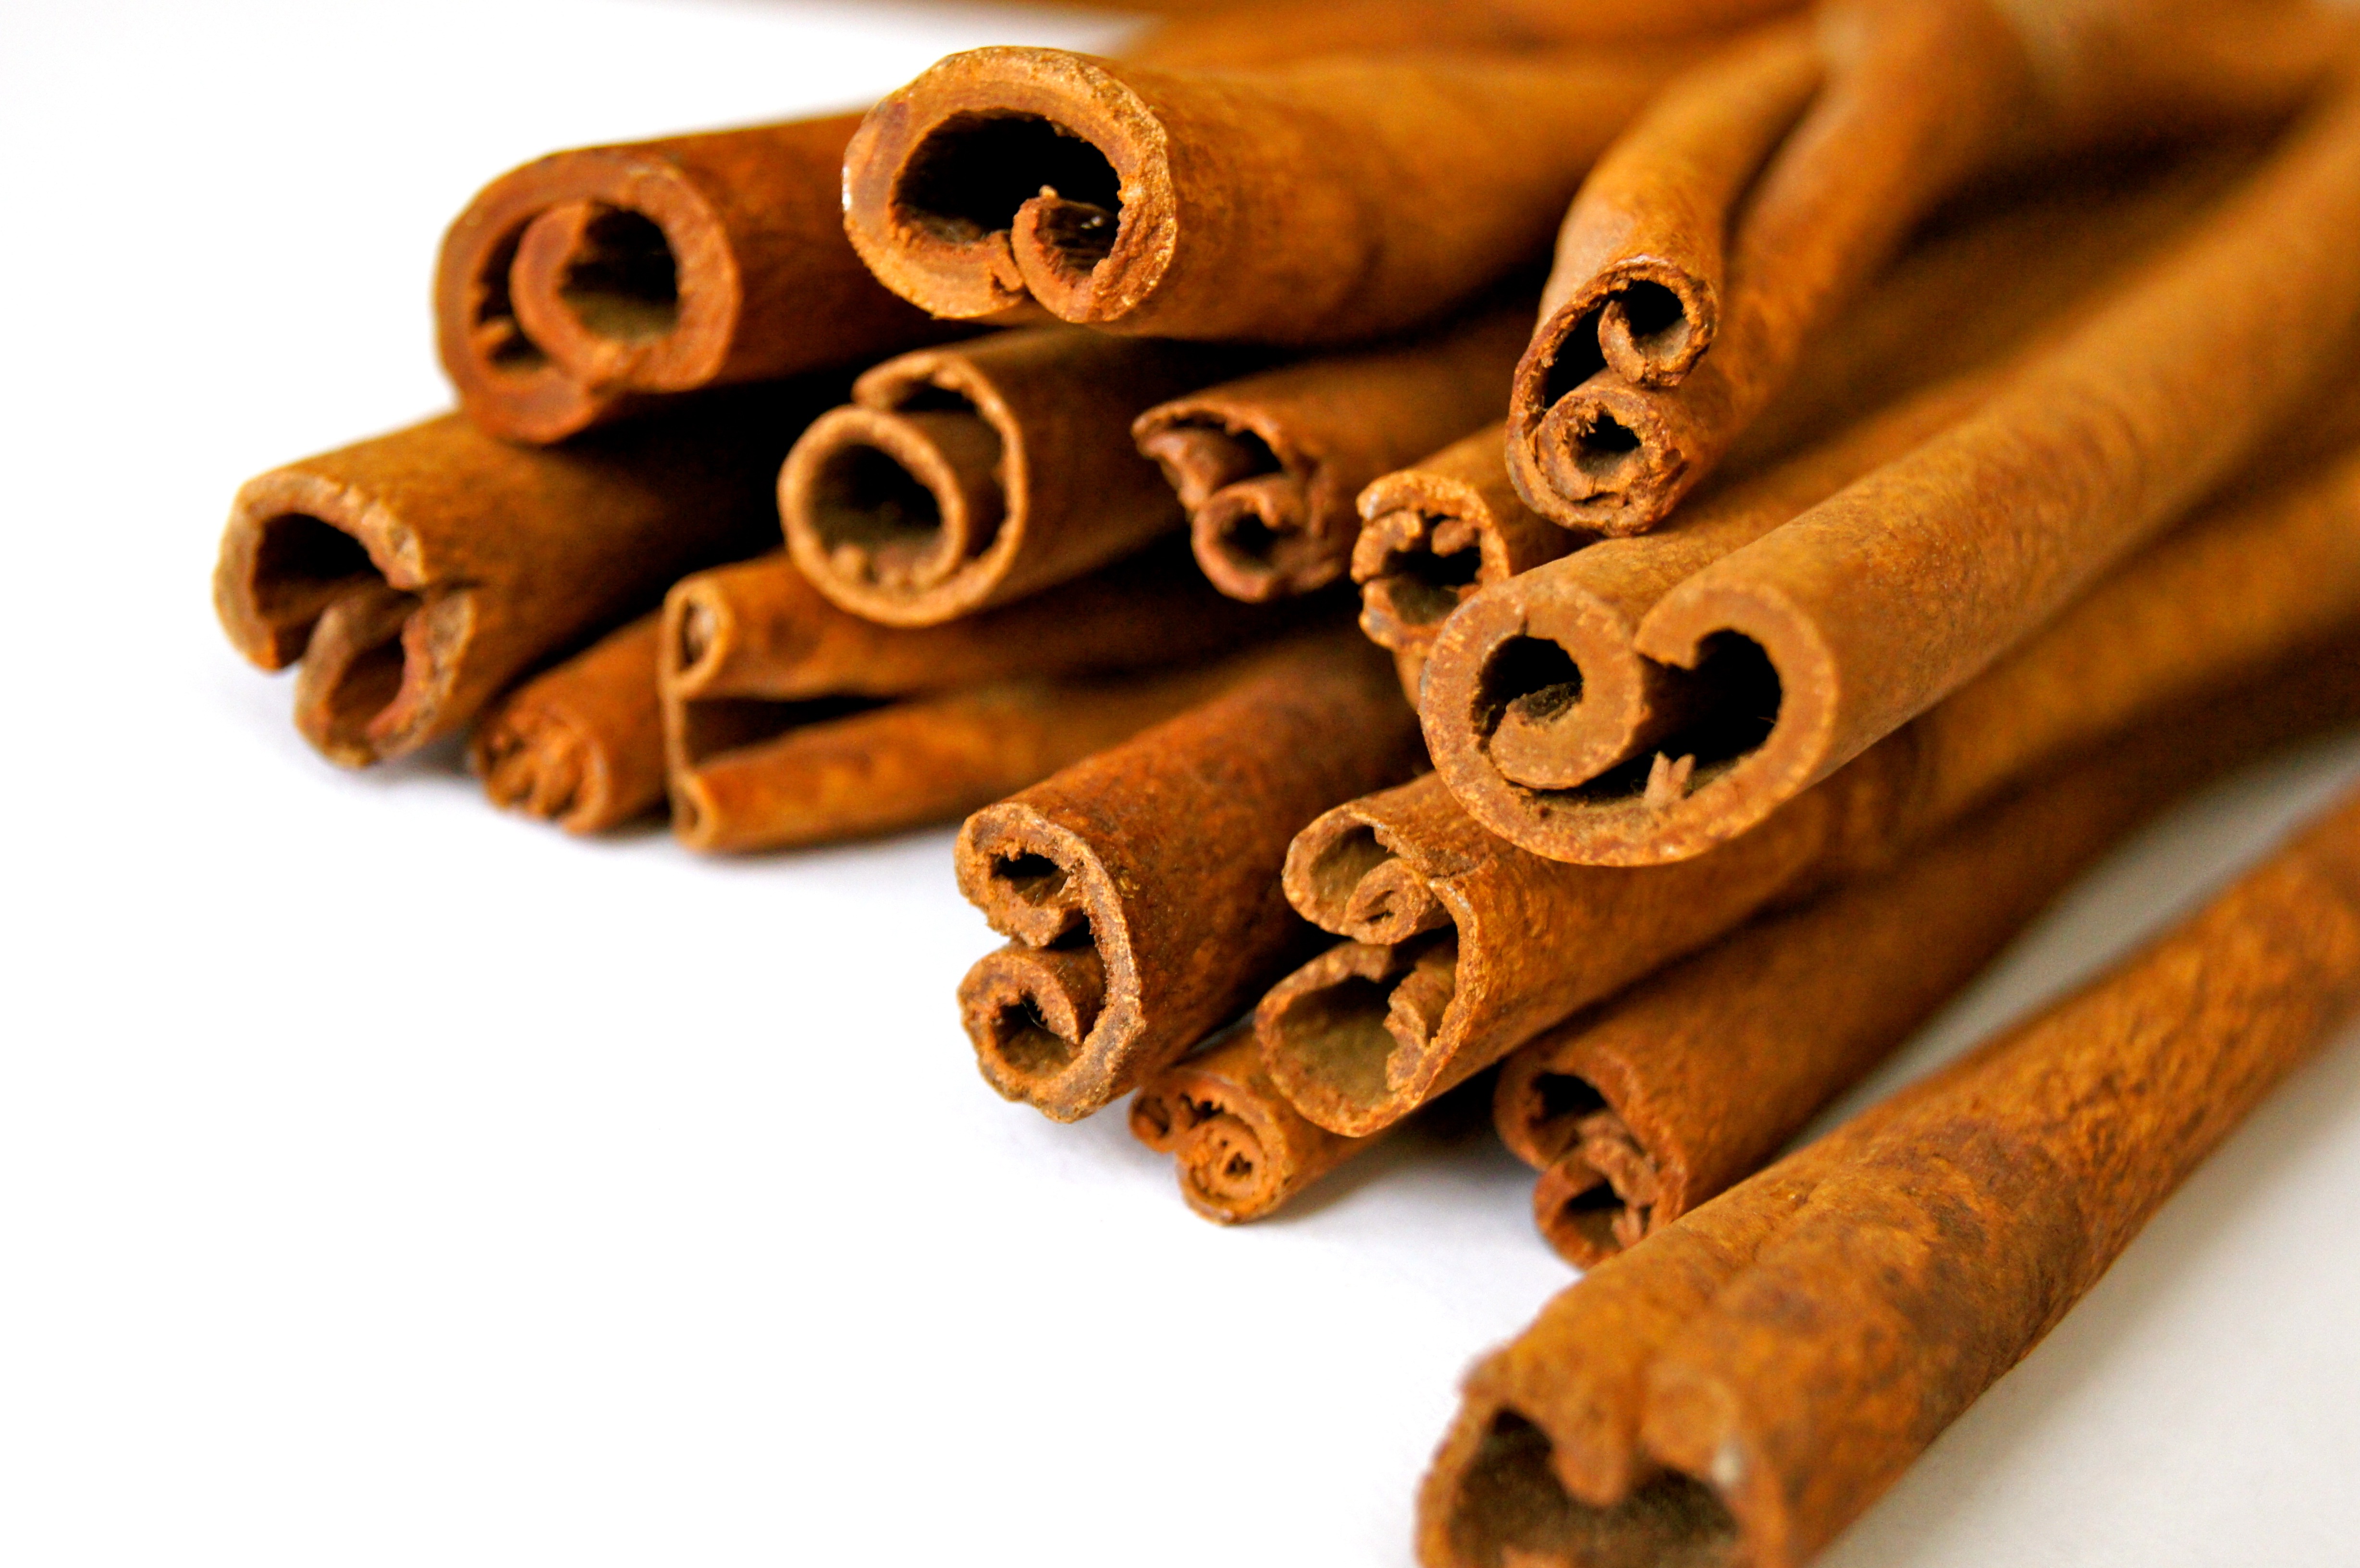
food, produce, brown, cinnamon, close up, spices, raw, herbs, fragrance, flavor, cinnamon sticks